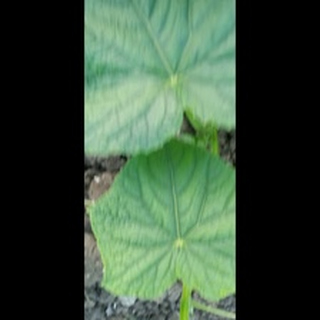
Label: healthy_cucumber